Louis Viardot

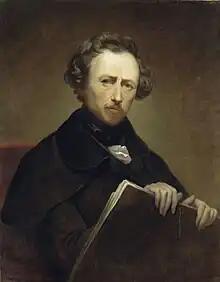
"Self-portrait" (circa 1838) by Scheffer

At various times Maurice Sand, Ary Scheffer, Charles Gounod, Hector Berlioz were in relationships with Pauline Viardot. In their letters they claimed that they were in love with her. She wrote in one letter: